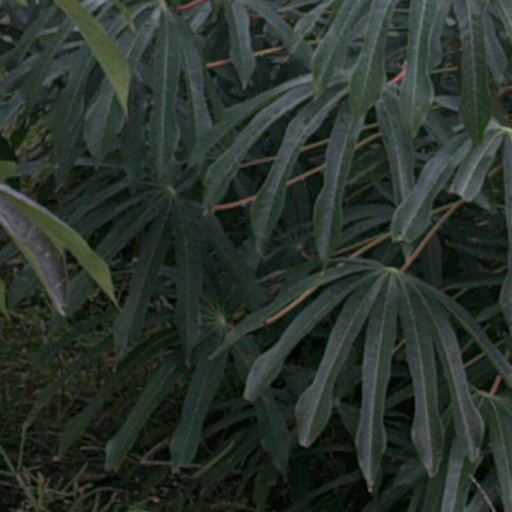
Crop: cassava